Brian O'Neill (American football)

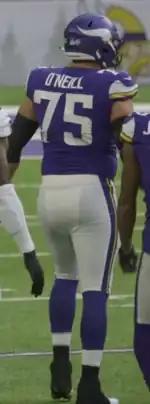
O'Neill with the Minnesota Vikings in 2020

Brian Cormac O'Neill (born September 15, 1995) is an American professional football offensive tackle for the Minnesota Vikings of the National Football League (NFL). He played college football for the Pittsburgh Panthers.